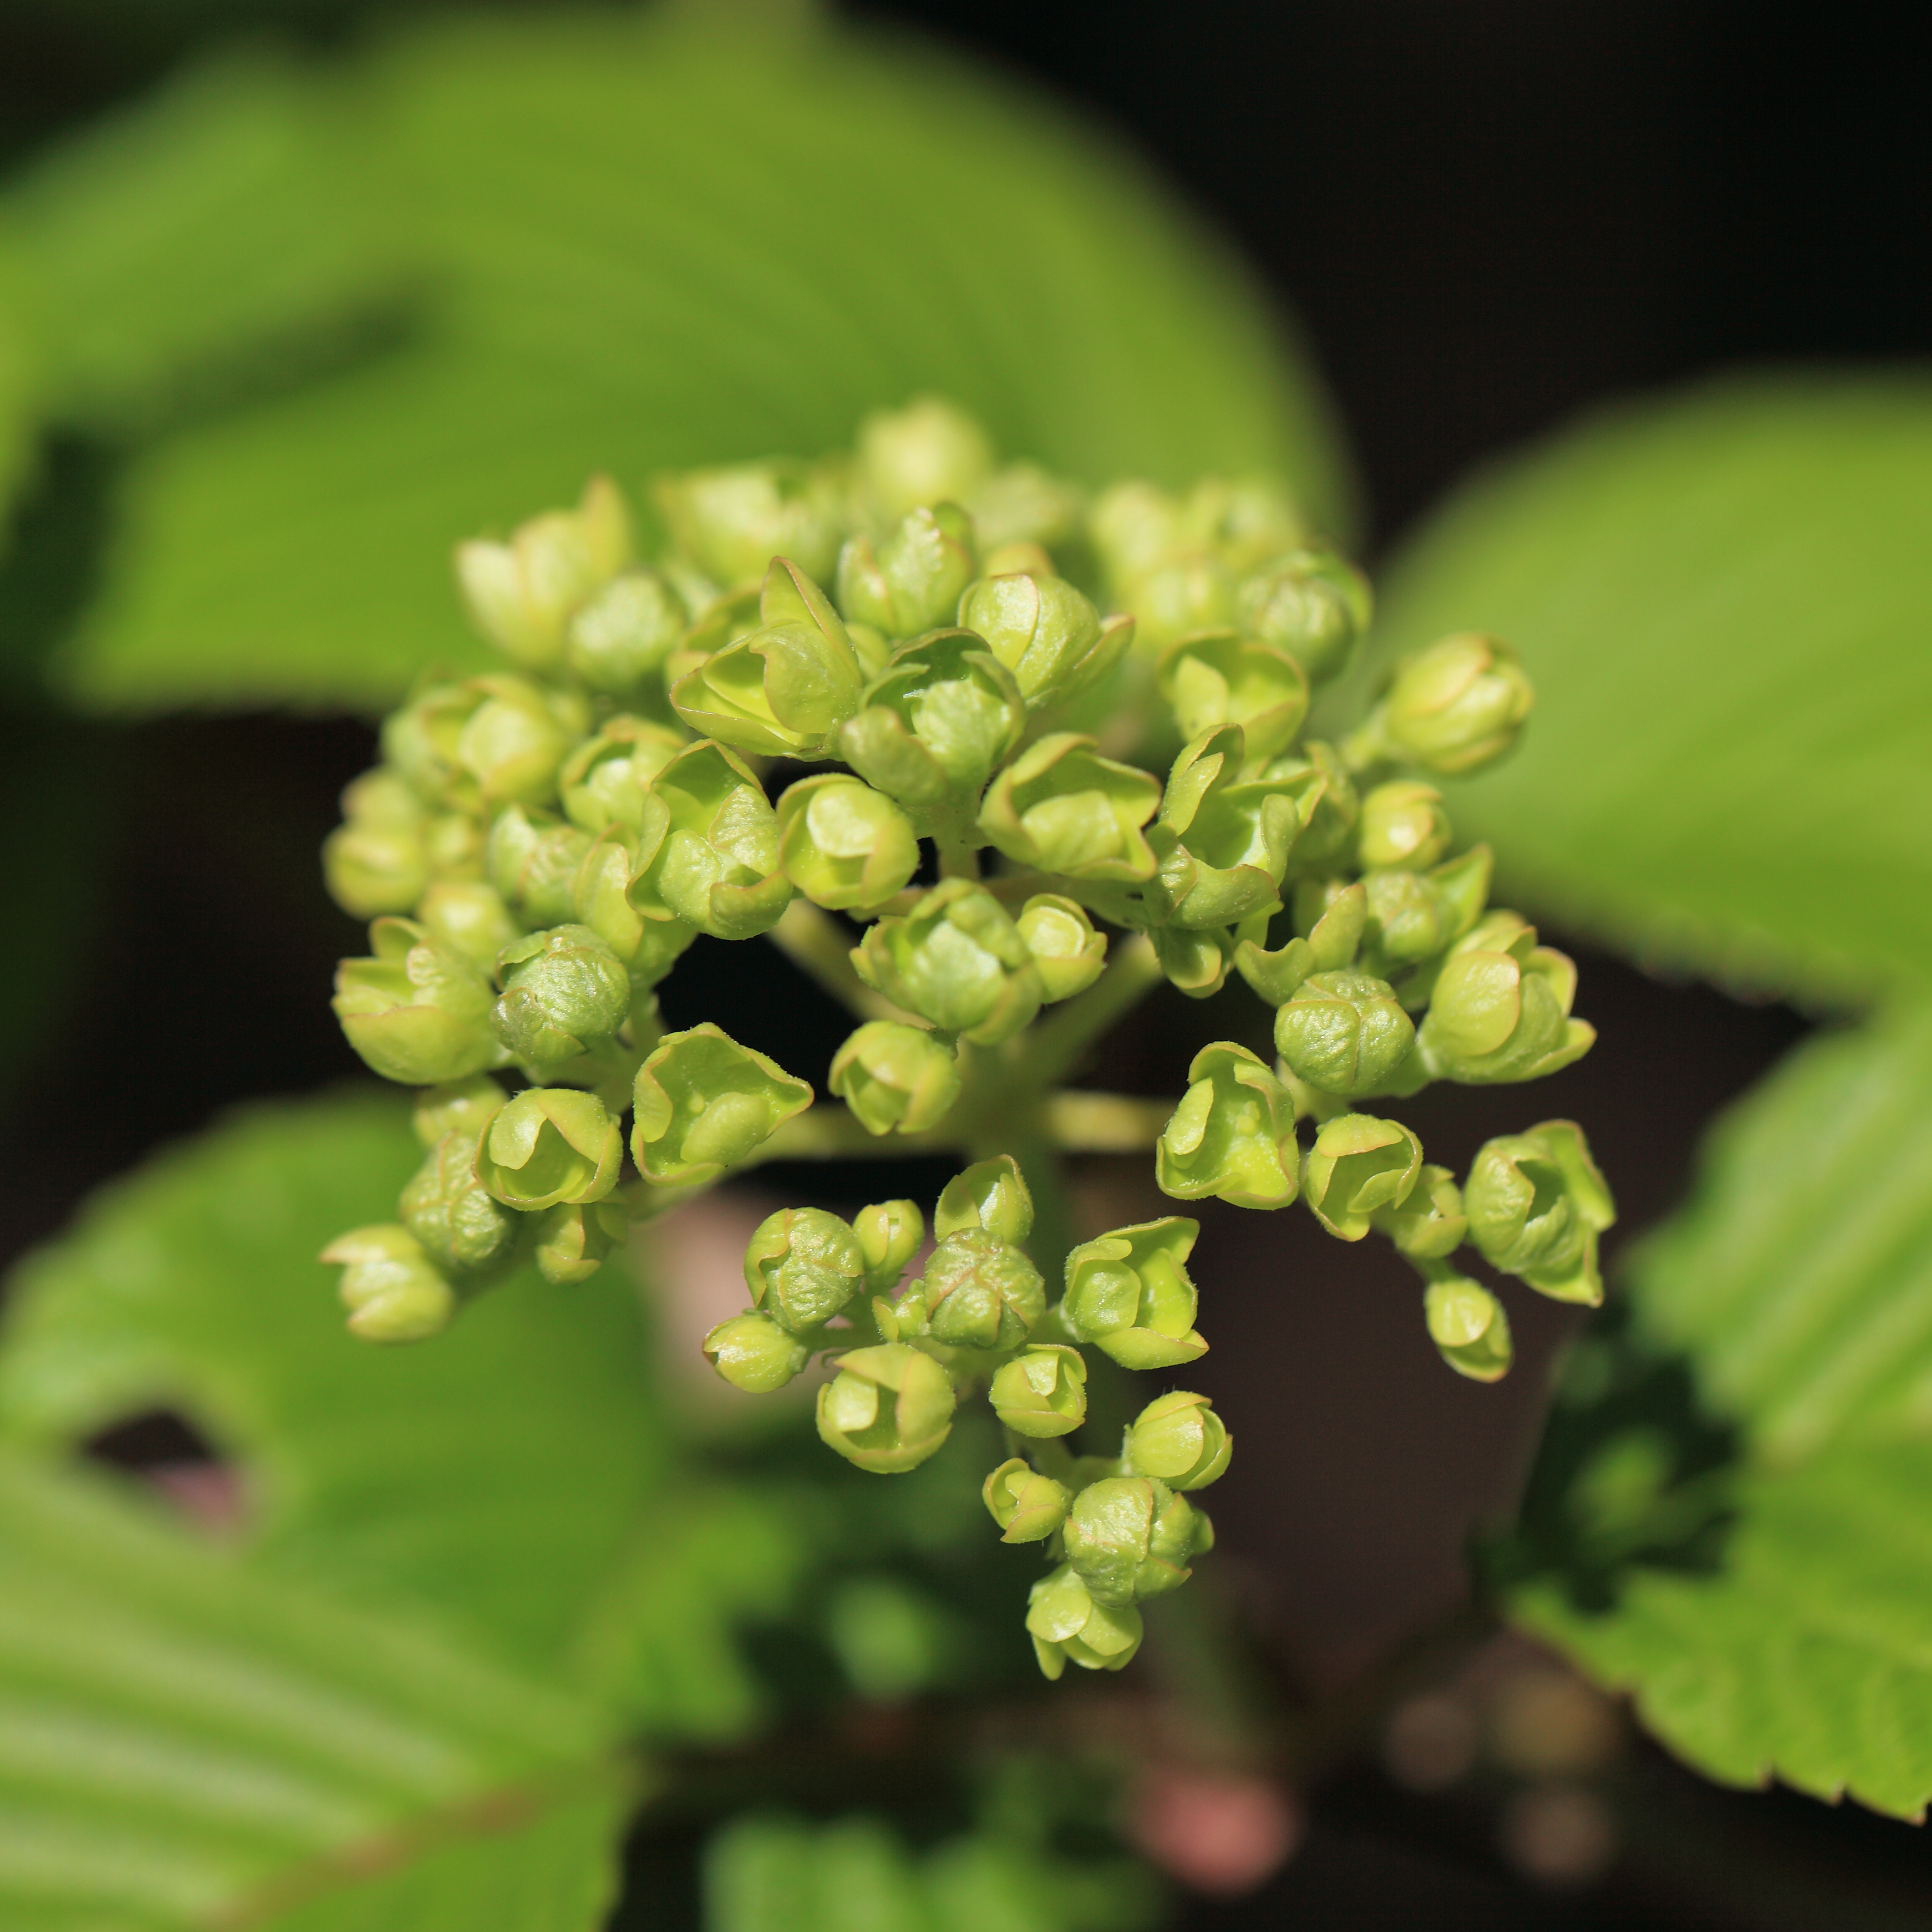
tree, nature, blossom, plant, fruit, leaf, flower, food, green, high, produce, botany, flora, wildflower, close up, shrub, viburnum, tochigi, 5d, hires, markii, hi, res, resolution, macro photography, shimotsuke, tenpyounooka, flowering plant, land plant